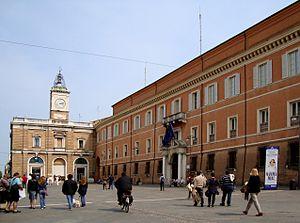
La piazza del popolo à Ravenne (Italie).